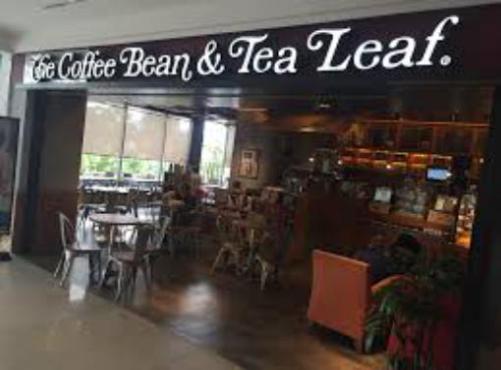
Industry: Food